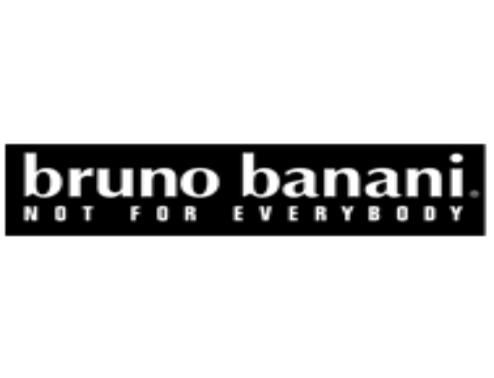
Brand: Bruno Banani
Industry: Necessities